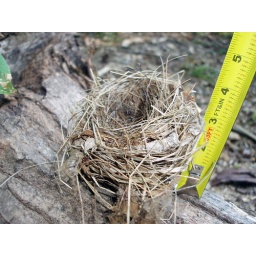
A birds nest in my backyard. She built it on the ground instead of a tree which was weird.